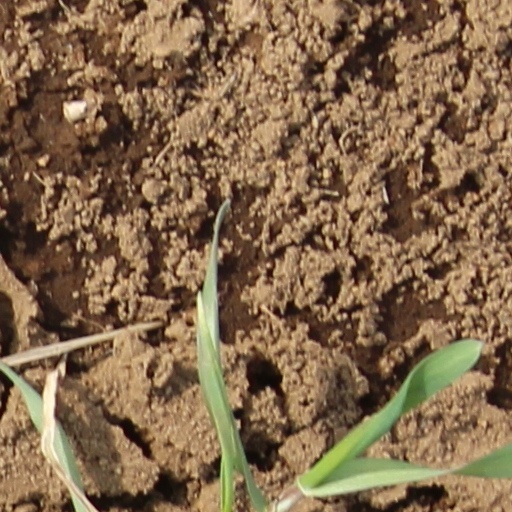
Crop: wheat